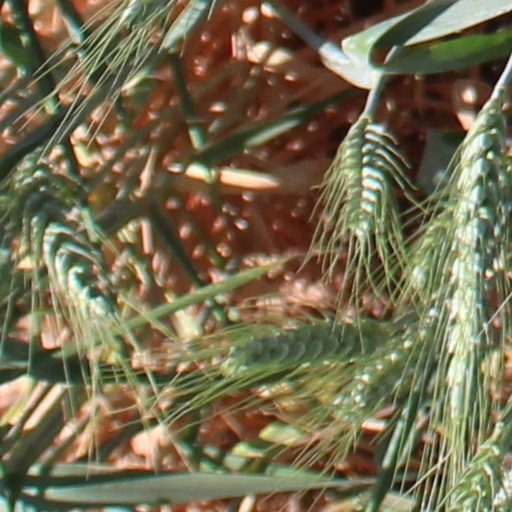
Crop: wheat